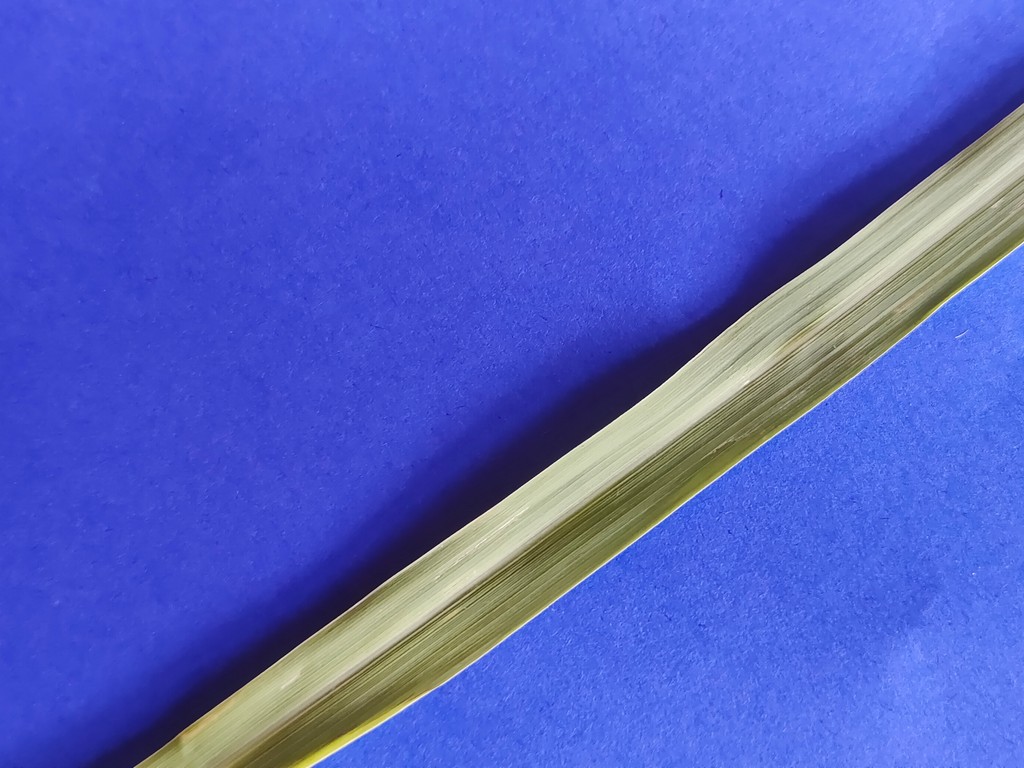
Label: Healthy